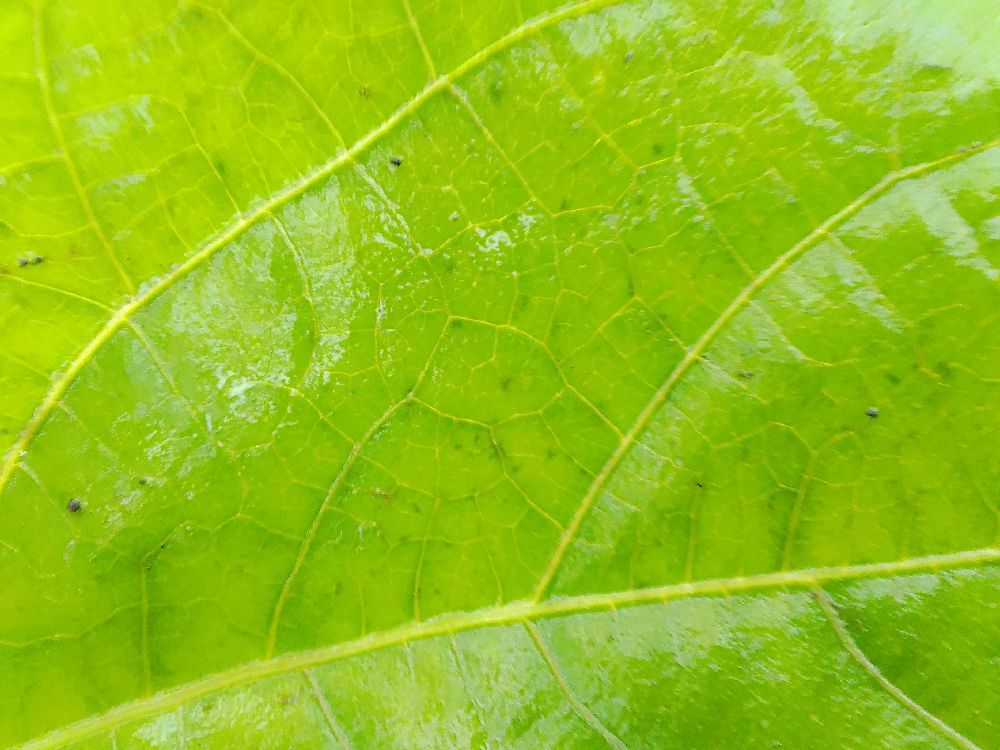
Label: healthy